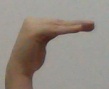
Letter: haa